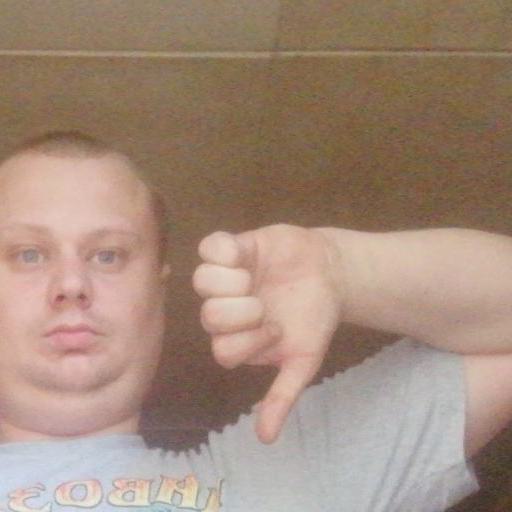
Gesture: dislike